UnitedHealthcare Pro Cycling (men's team)

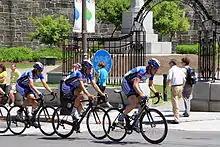
UnitedHealthcare at Tour de Beauce 2012

UnitedHealthcare Pro Cycling Team (UCI identifier: UHC) was a professional road bicycle racing team, run by Momentum Sports Group and based in the United States. The team is sponsored principally by UnitedHealth Group. It began at the end of 2009 as a reorganization of the OUCH Pro Cycling Team, with headlining cyclist Floyd Landis leaving the team. The team folded at the end of the 2018 season, with the main sponsor transferring to Rally Cycling.